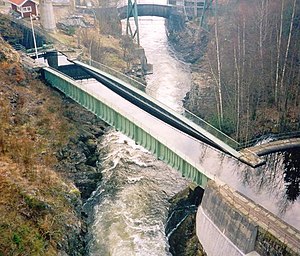
Dalslands kanal
Akvædukten i Håverud
Dalslands kanal er en kanal i Sverige som gør det muligt med bådtrafik mellem Vänern og dele af søerne i det indre af Dalsland og det sydvestlige Värmland. Kanalen passerer over den kendte akvædukt i Håverud og er om sommeren et meget besøgt turistmål, især for de som har en kano med.